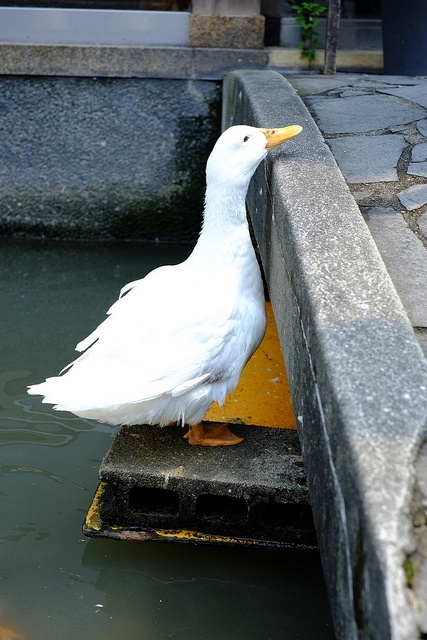
a white bird is standing near some water
The large duck is standing on a brick near a bridge.
the duck is looking over the side walk
a duck that is standing on a brick
A duck is standing outdoors looking over a wall.